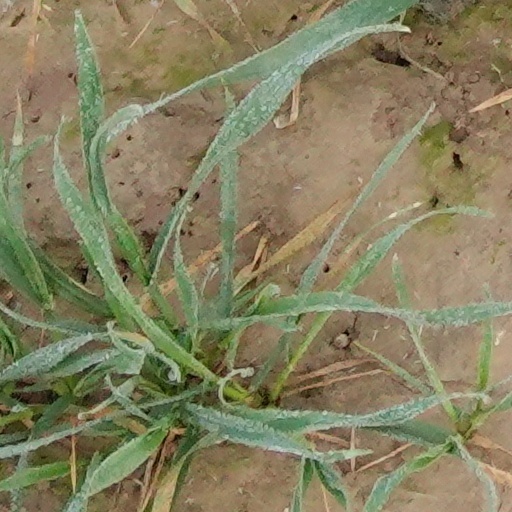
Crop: wheat